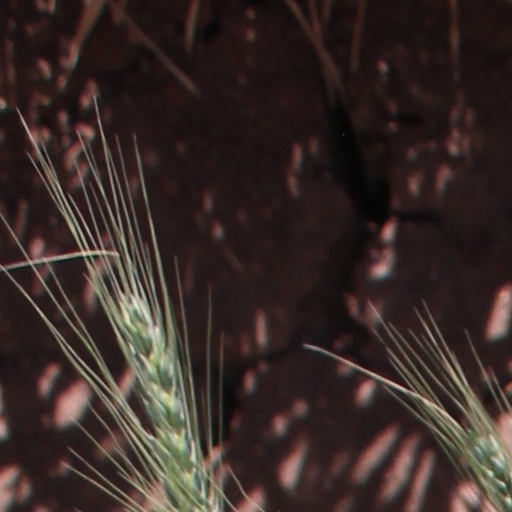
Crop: wheat